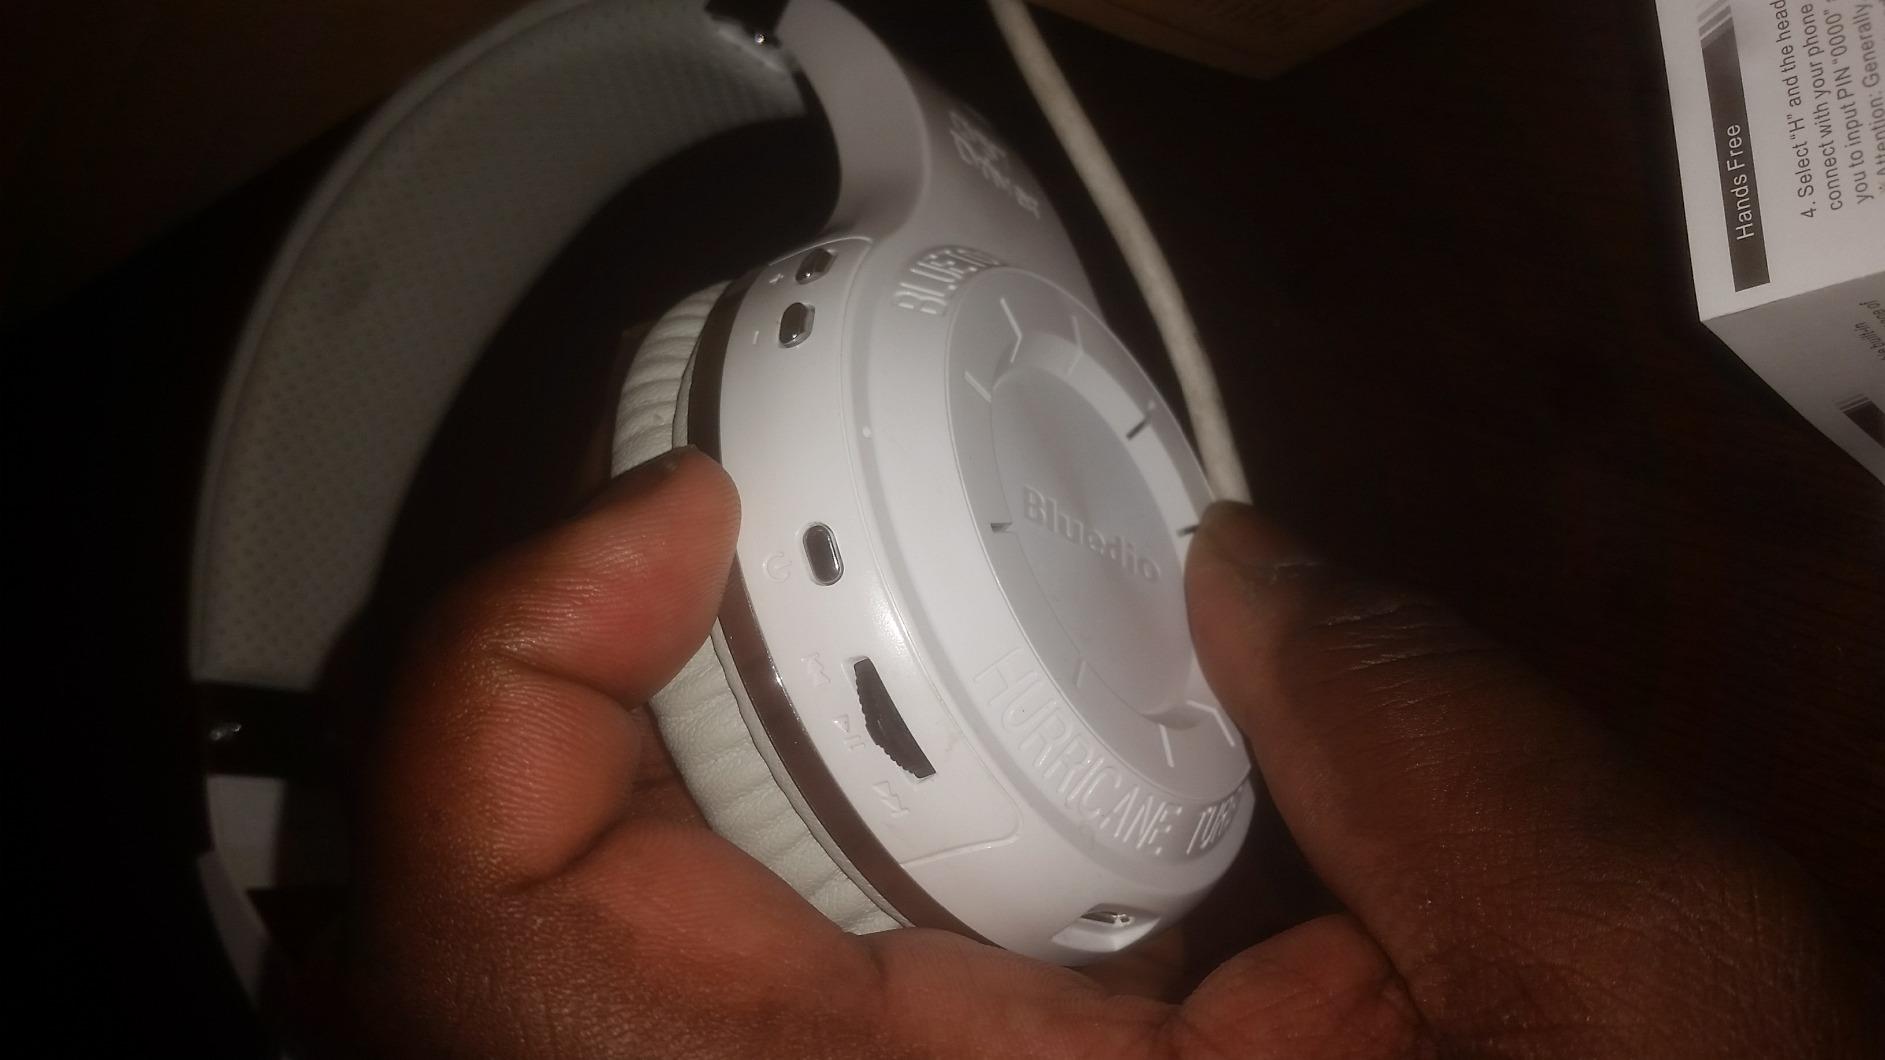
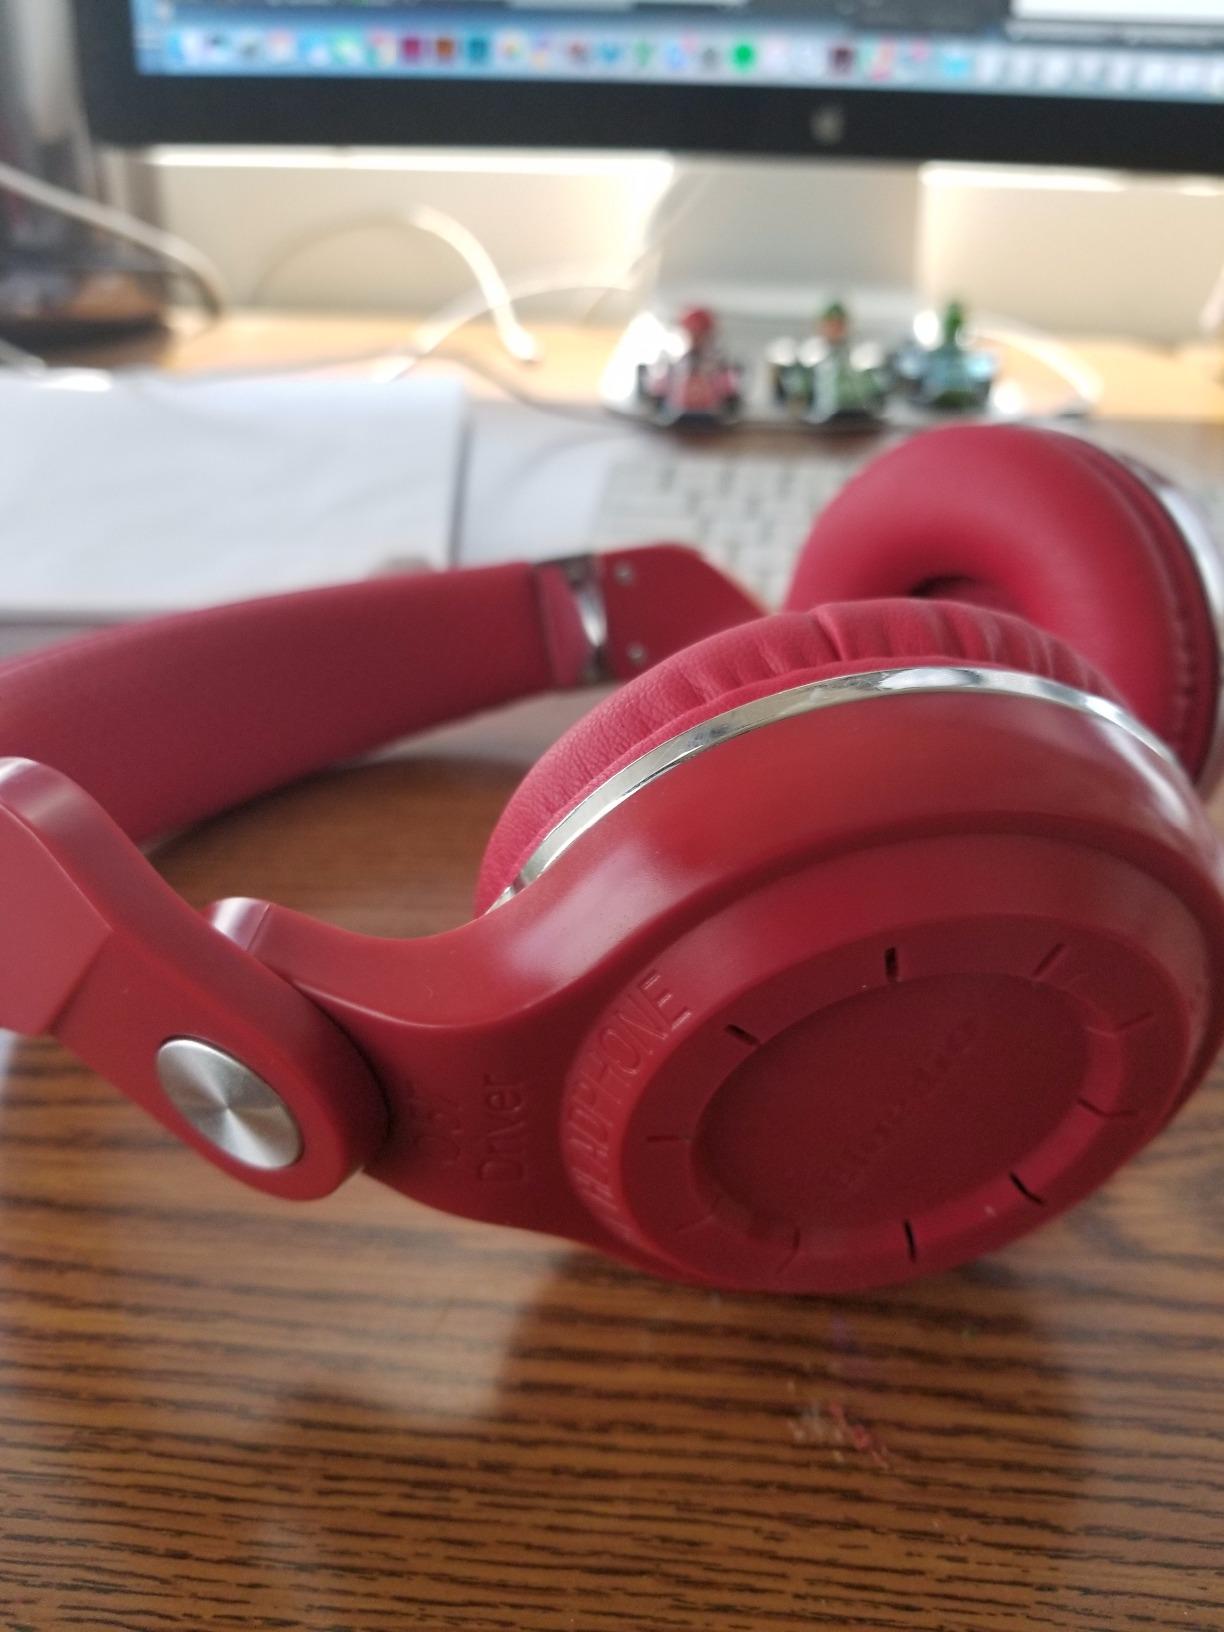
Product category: headphones
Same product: no